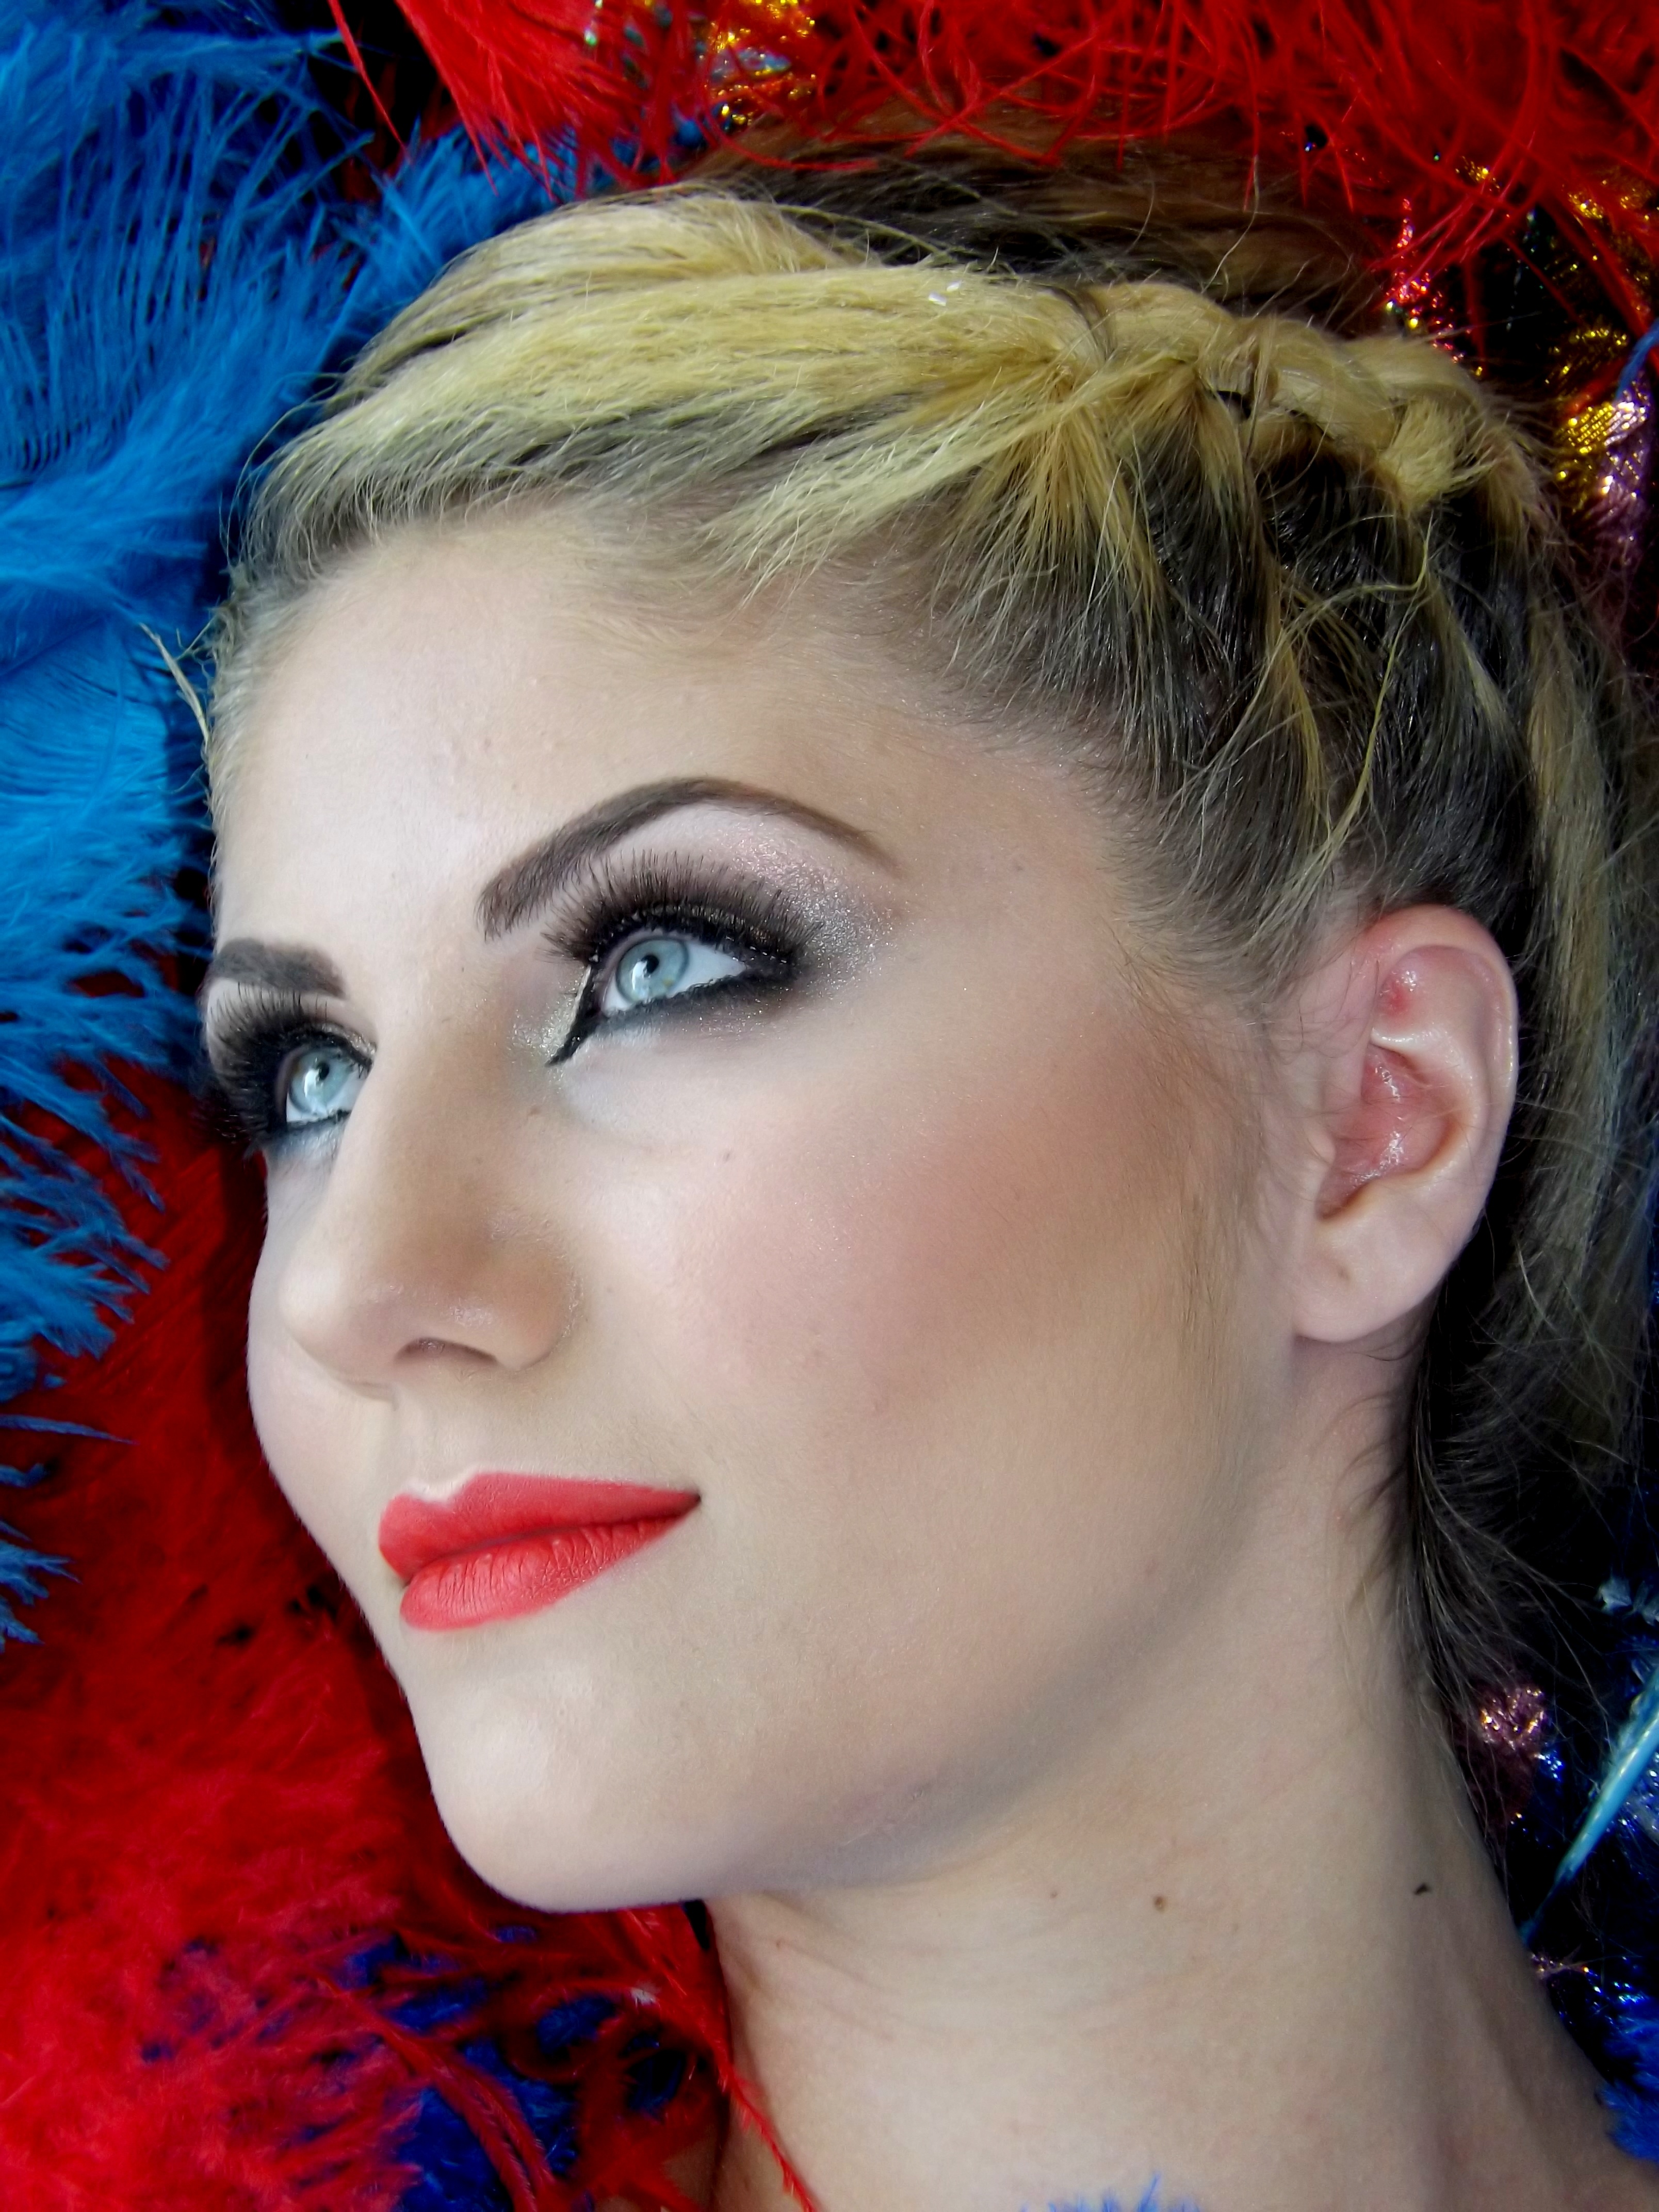
person, girl, woman, hair, flower, portrait, model, spring, red, color, fashion, blue, lady, feather, lip, hairstyle, human body, face, eye, head, skin, beauty, organ, blue eyes, photo shoot, blond hair